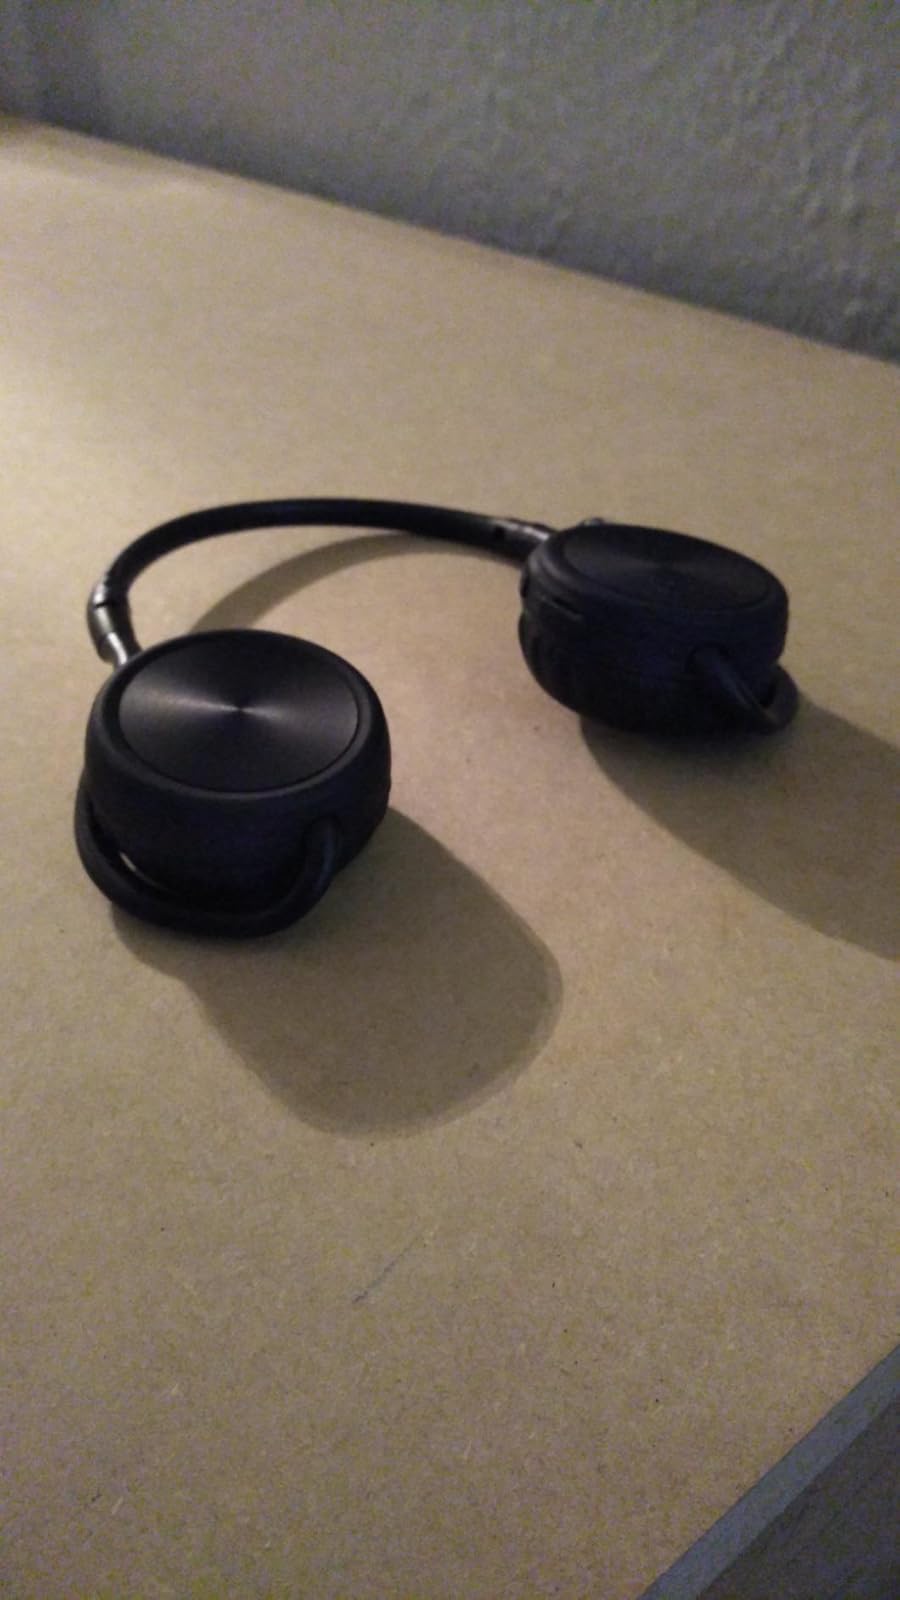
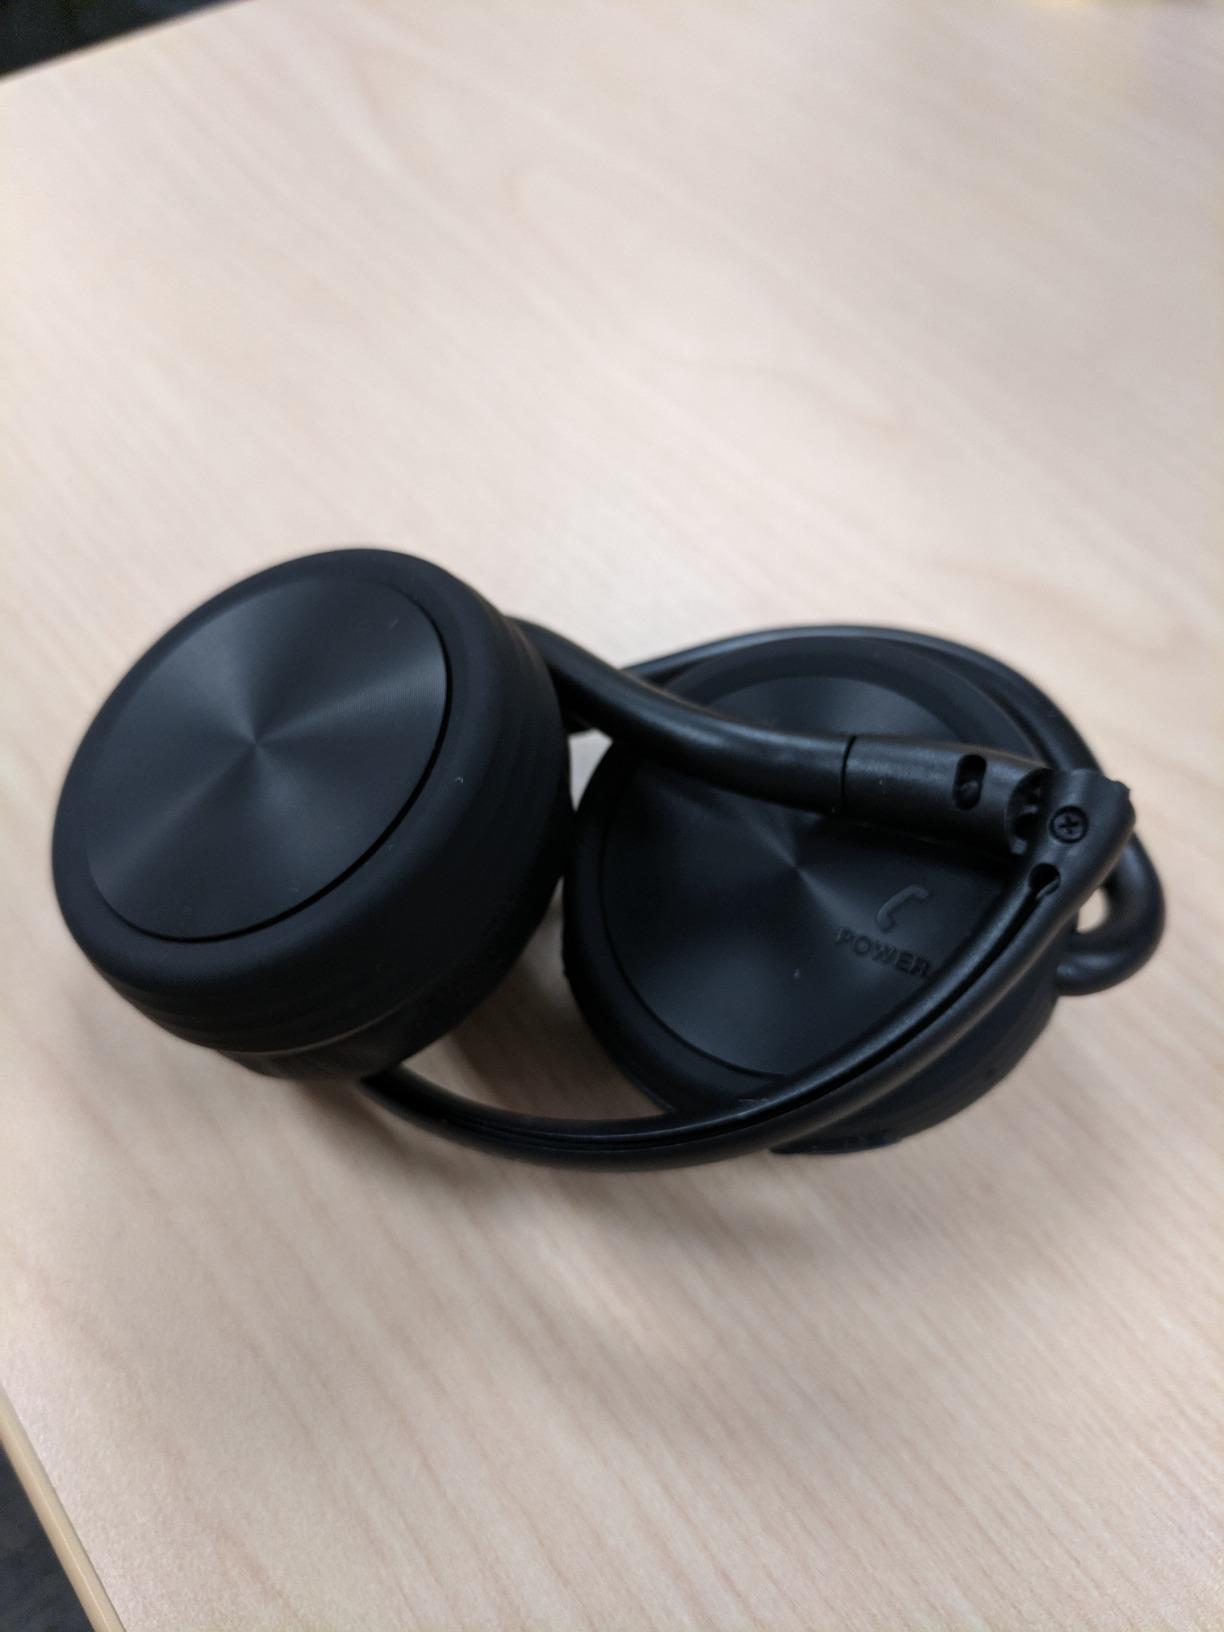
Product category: headphones
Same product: yes